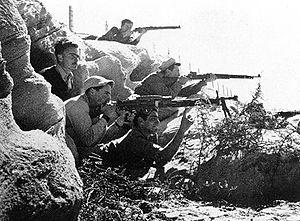
La Haganah, terme qui signifie défense en hébreu, était l'organisation paramilitaire la plus importante et centrale du Yishouv en Palestine mandataire, entre 1920 et 1948. Elle servit d'ossature, avec le Palmah, à la création de l'armée de défense d'Israël, fin mai 1948.